Golden Arm

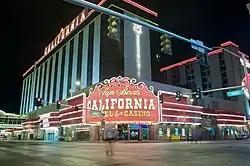
The California Hotel and Casino, where the term originated

A Golden Arm is a craps player who has rolled dice for over one hour without losing. The designation was created by the California Hotel and Casino in 1989 after Stanley Fujitake rolled 118 times for three hours and six minutes without sevening out.